StudentCam

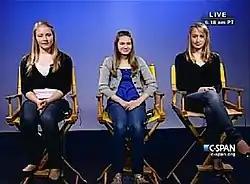
Eighth-grade students from McKinley Middle Charter School in Racine, Wisconsin discuss their 2010 grand prize-winning video, "I’ve Got the Power".

The deadline for entries is in January each year and the StudentCam winners are announced live on C-SPAN's "Washington Journal", usually in March each year. Following the announcement, the top 25 entries are shown on C-SPAN, one documentary each weekday morning, accompanied by a telephone interview with the student filmmakers. All of the winning documentaries are available on the StudentCam website. The winning filmmakers receive cash prizes typically totaling $150,000, with the grand prize-winner receiving $5,000, in addition to being featured on C-SPAN. , 150 entries each year are chosen as prize-winners, and 11 teacher awards are given to teachers who incorporate the competition into their classes.